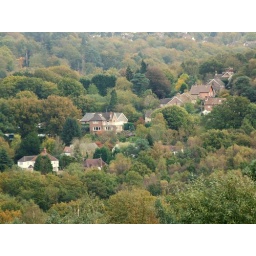
houses in the forest